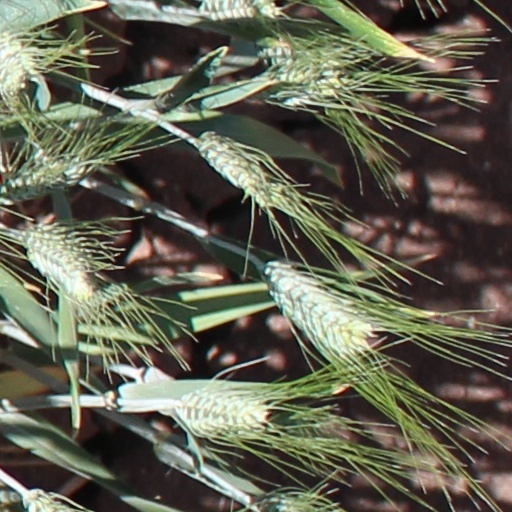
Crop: wheat